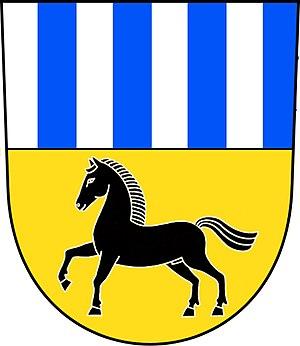
Tochovice est une commune du district de Příbram, dans la région de Bohême-Centrale, en République tchèque. Sa population s'élevait à 661 habitants en 2020.